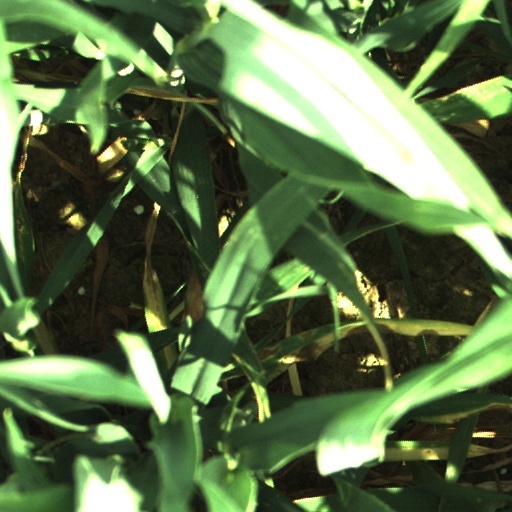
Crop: wheat